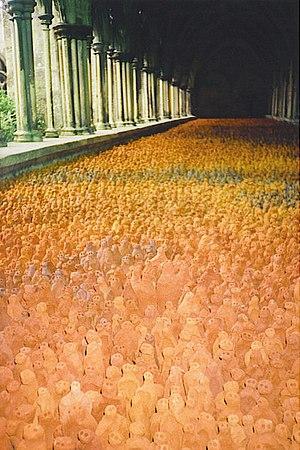
Sir Antony Gormley est un sculpteur anglais, né le 30 août 1950 à Londres. Explorant l'image de l'homme dans ses installations, l'artiste est surtout exposé en Angleterre mais ses œuvres sont présentes dans l'espace public de nombreux pays. Son œuvre la plus célèbre, Ange du Nord, est installée à Gateshead, au nord-est de l'Angleterre.